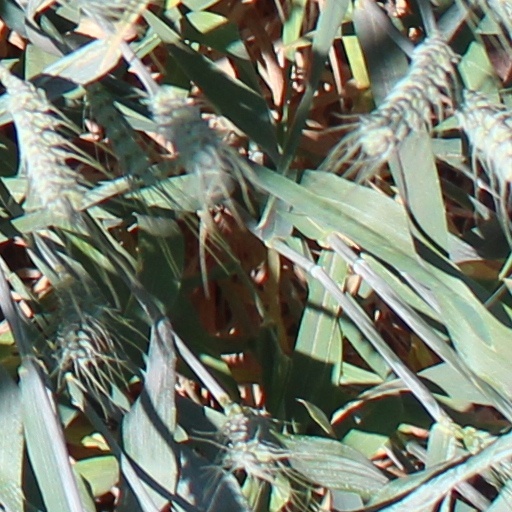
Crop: wheat